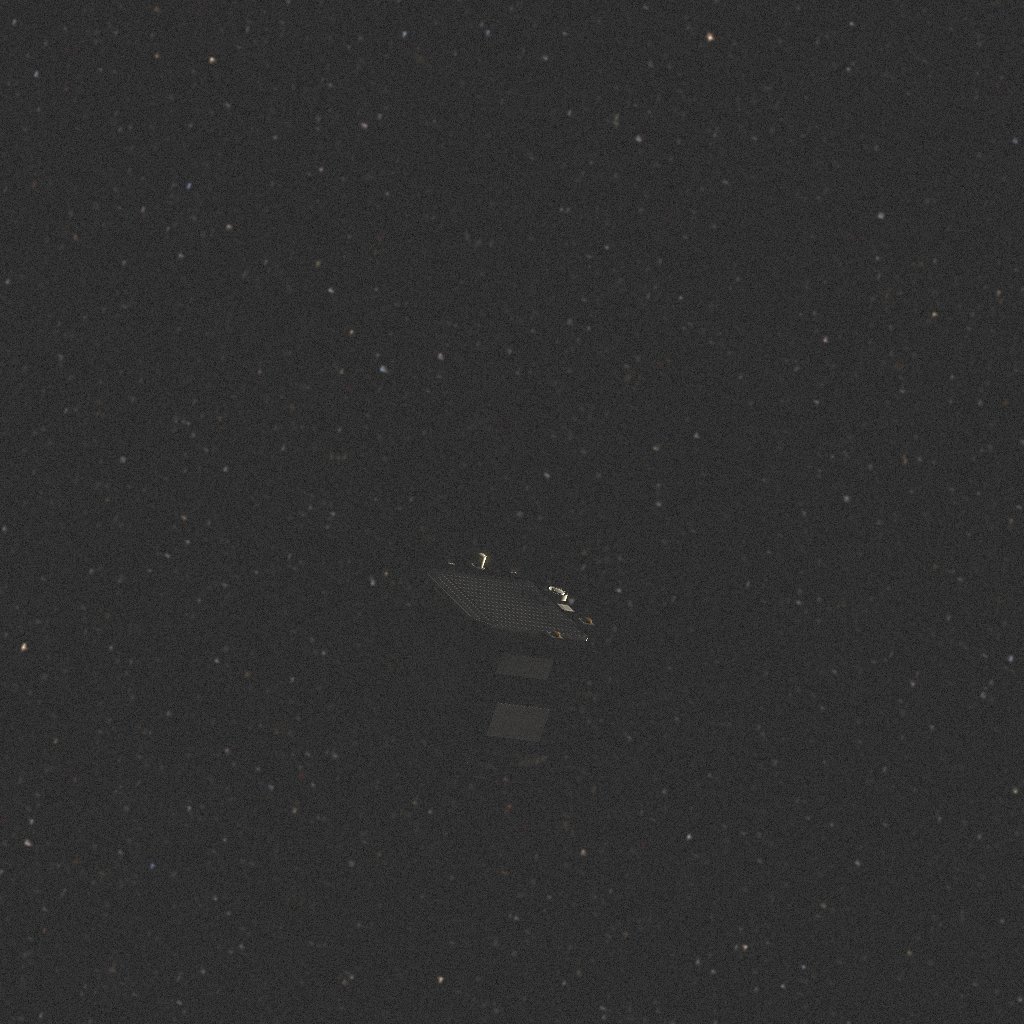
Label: proba_3_ocs